Kőbánya cellar system

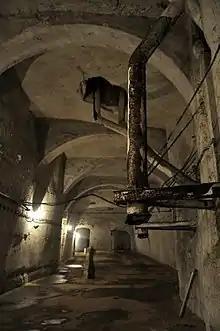
An area of the complex showing vertical ground separation (the pipe was for the transportation of barley used in the malting process)

During the Second World War, due to fears of Allied bombing campaigns, parts of the complex were used as a covert aircraft engine assembly plant most likely by the Danubian Aircraft Factory ("Dunai Repülőgépgyár"), the enterprise responsible for the domestic license production of the Messerschmitt Me 210C heavy fighter (designated as Me 210Ca-1 in the Luftwaffe), which were to be either delivered to or fully assembled in Germany. The workers were able to produce more than 200 engines until production was relocated into Germany as Red Army troops came close to Budapest. Other, smaller aircraft factories also used the complex during the war.